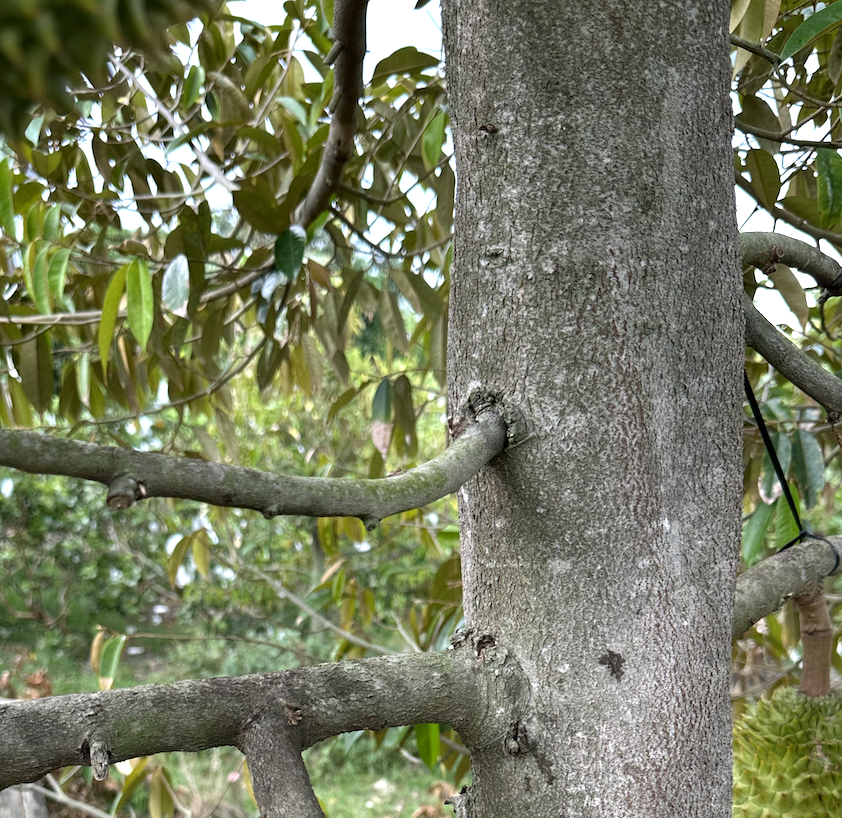
Label: pink_disease